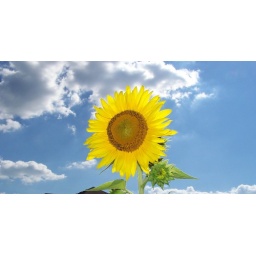
birds, other animals throwing seed in a flower pot on the deck